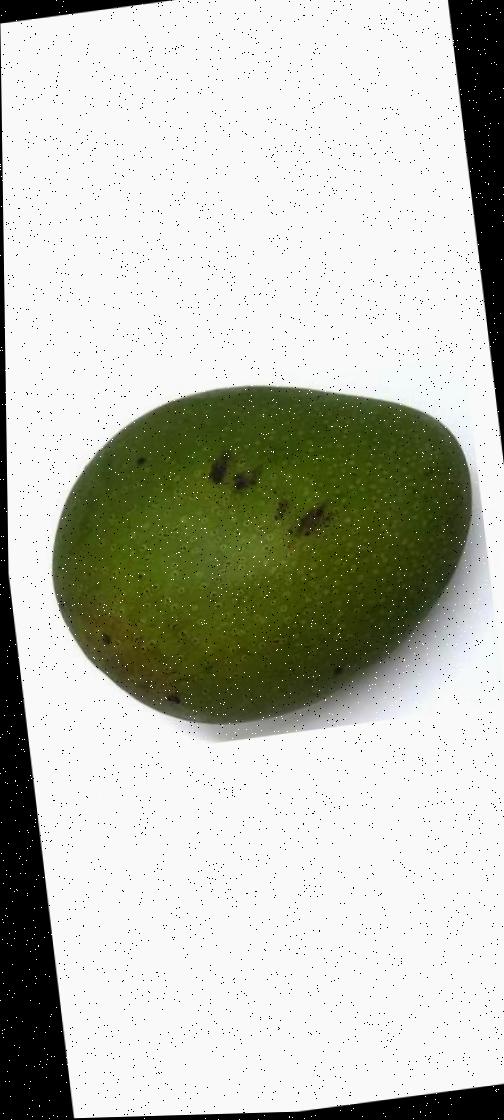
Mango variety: Ashshina Zhinuk